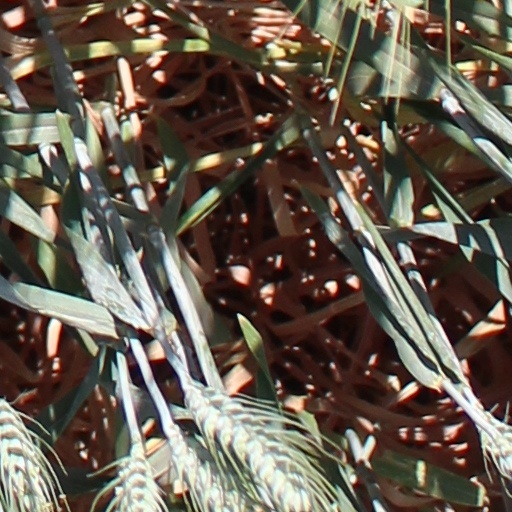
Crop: wheat